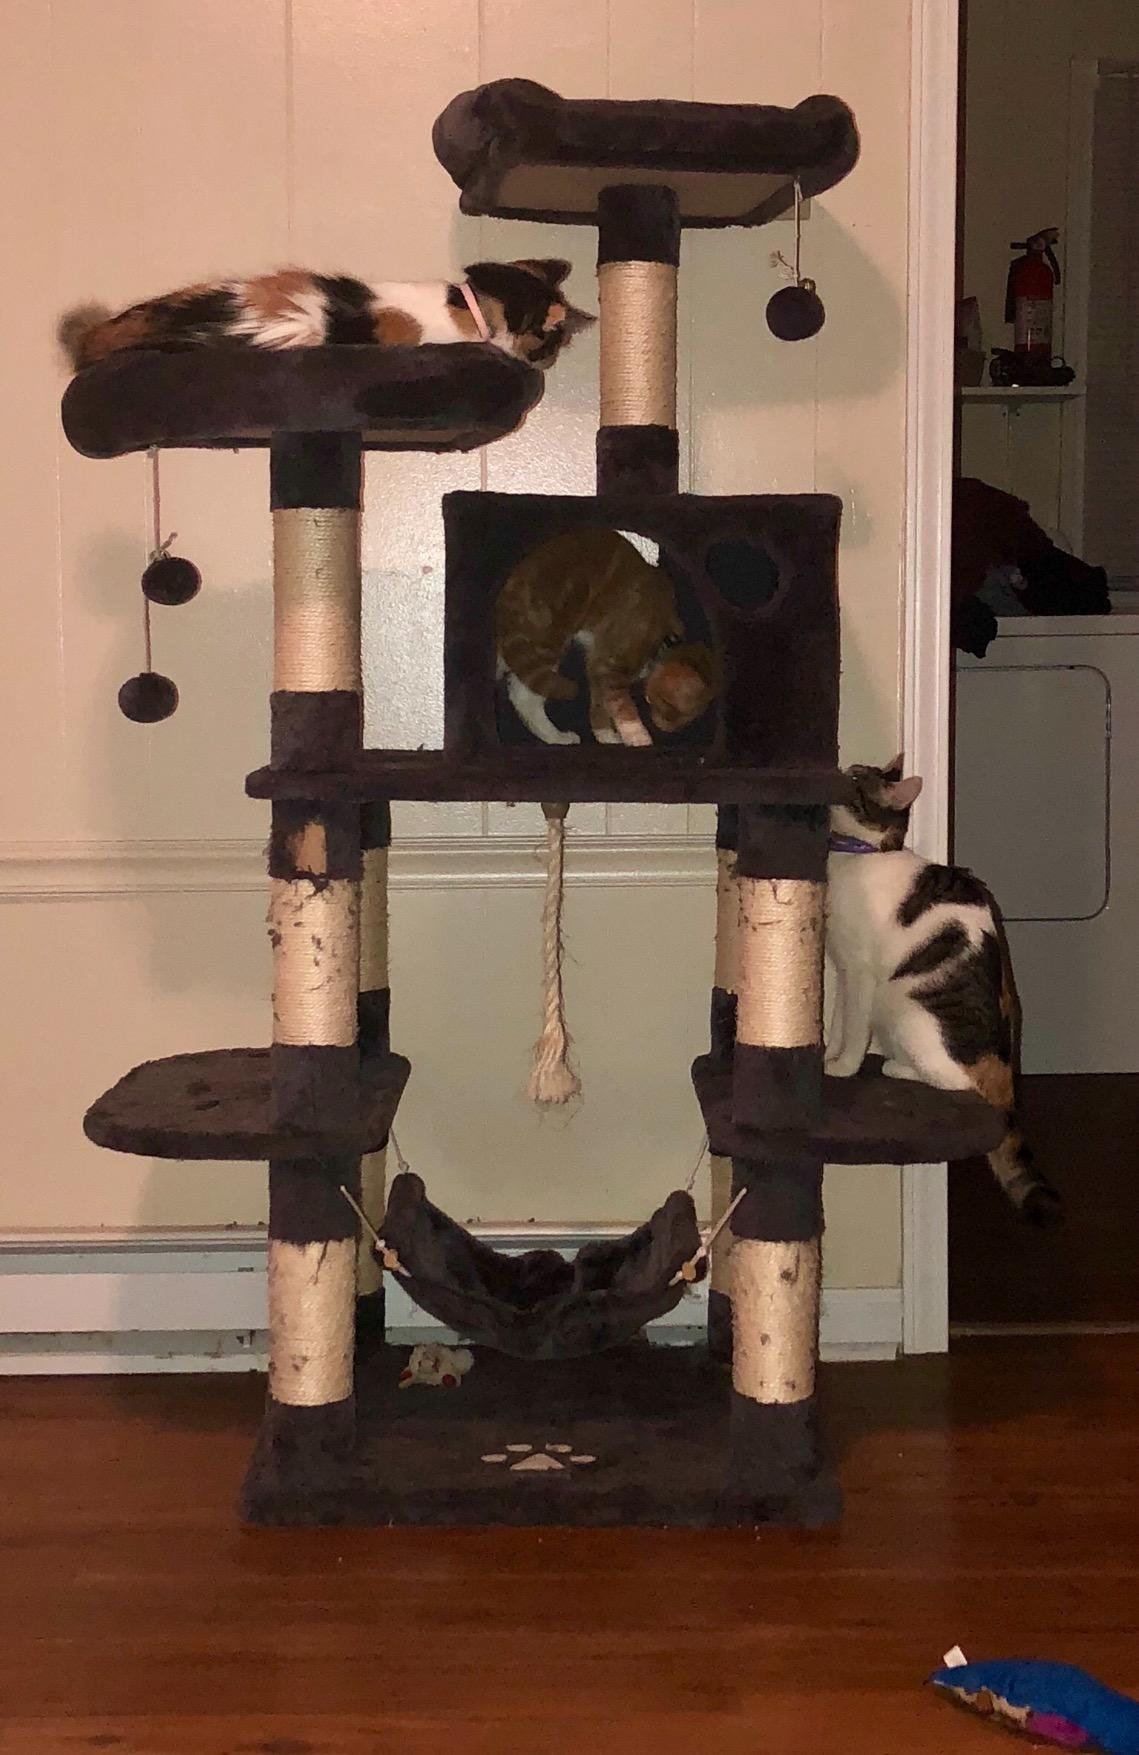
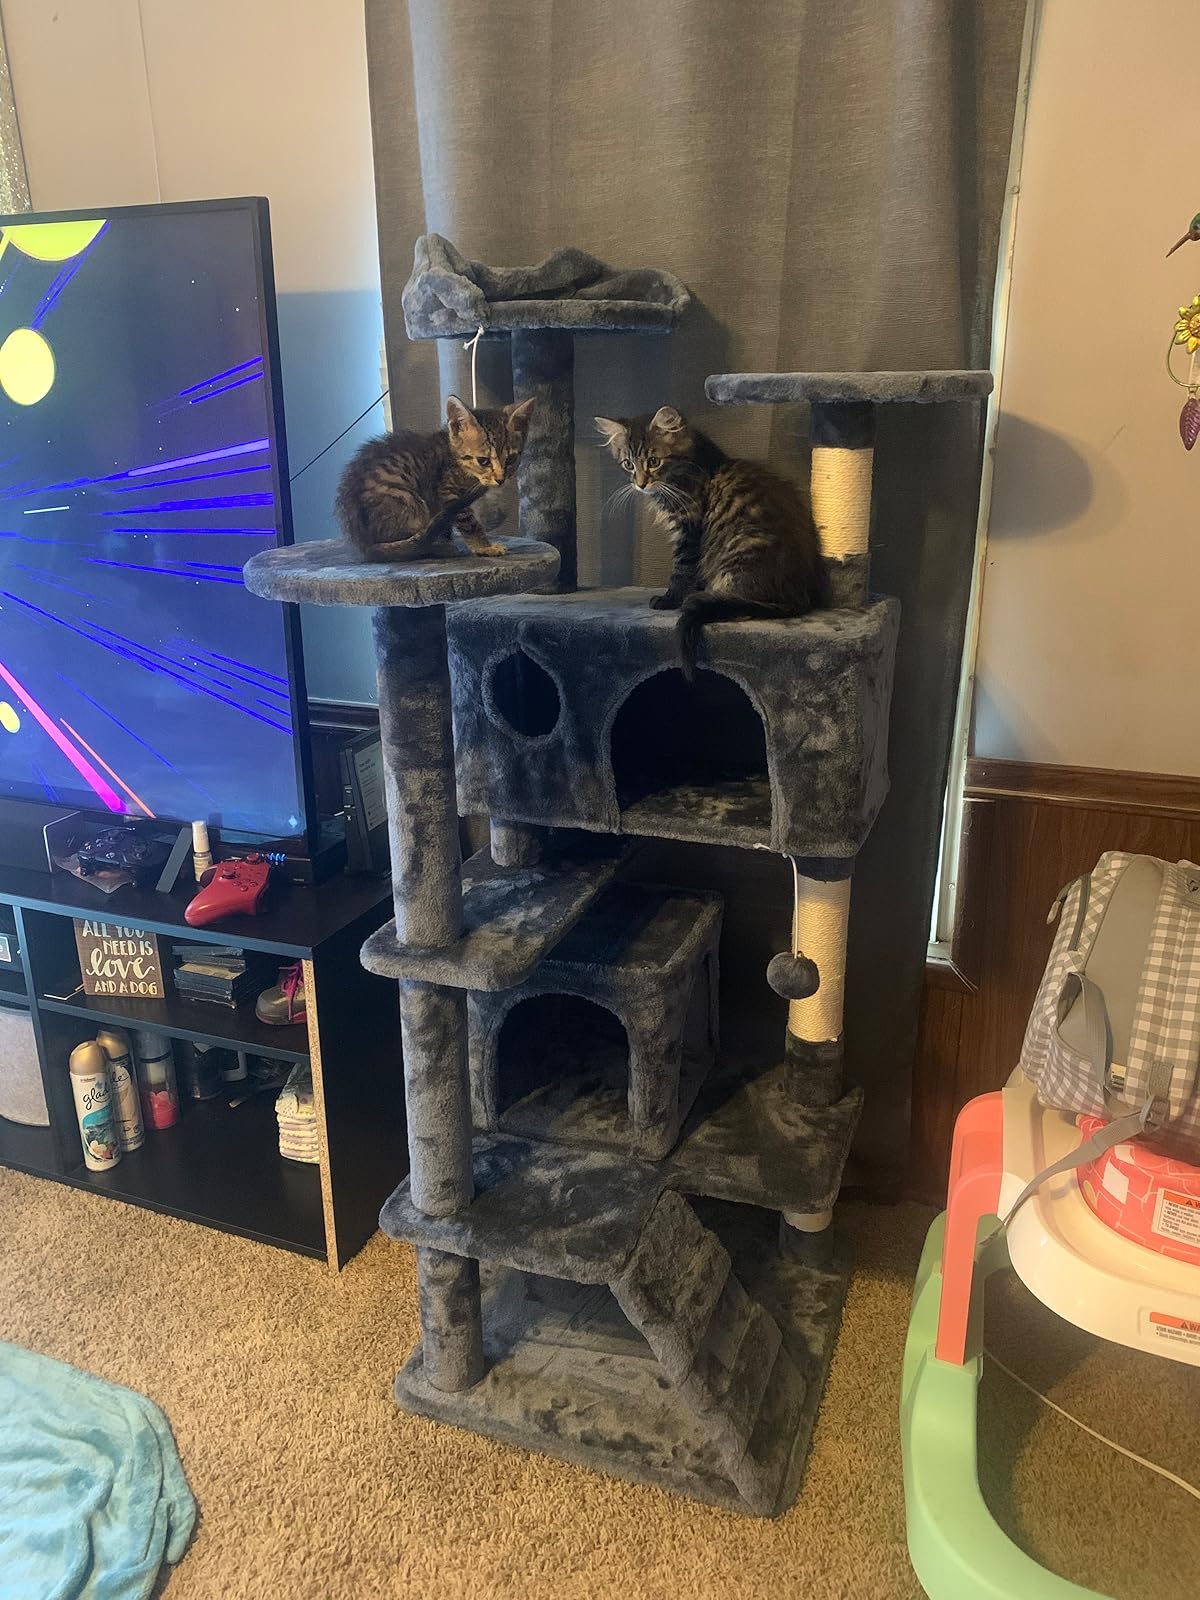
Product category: items_cat tree
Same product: no